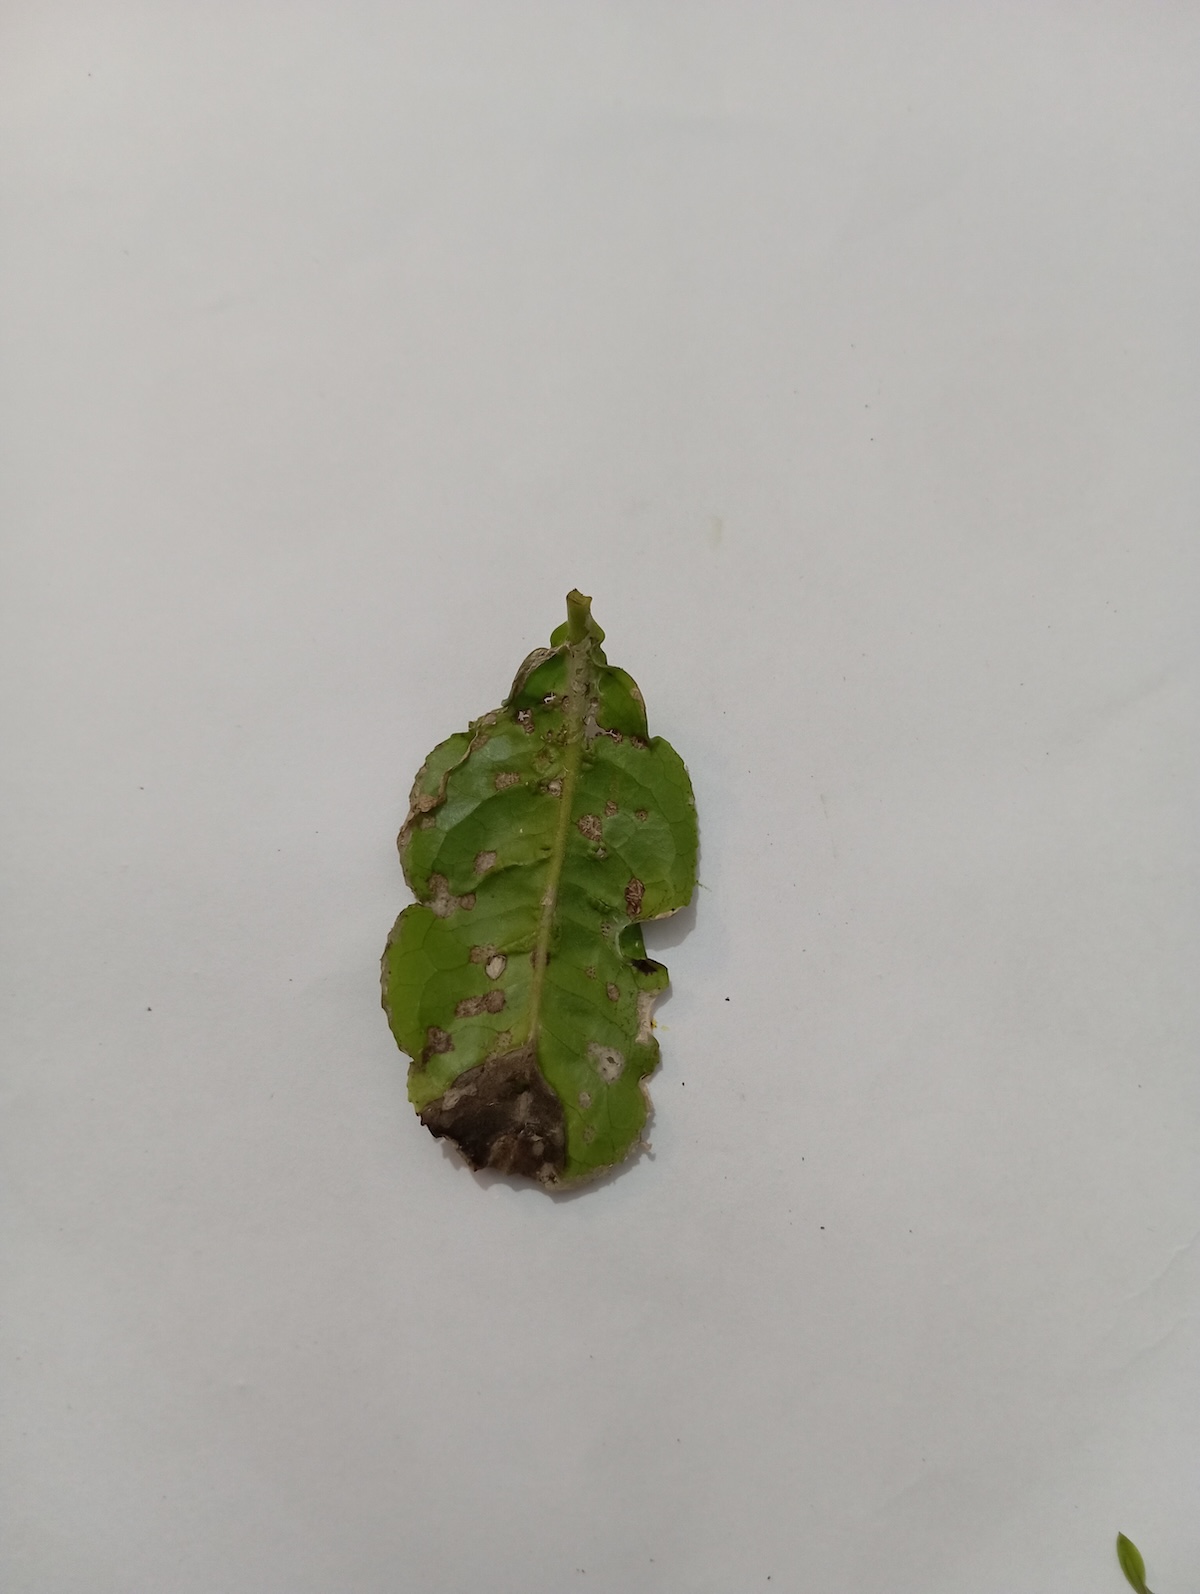
Label: Green mirid bug